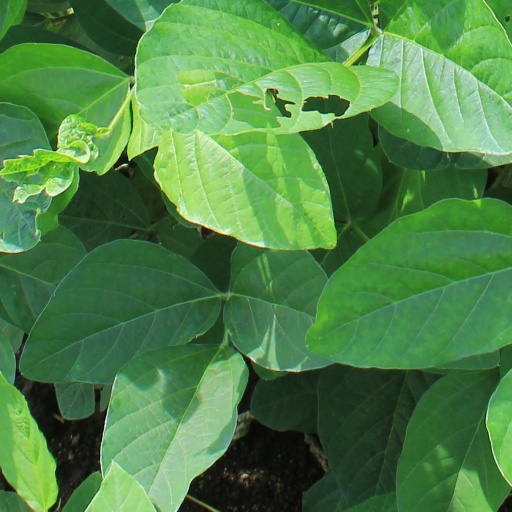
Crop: soybean